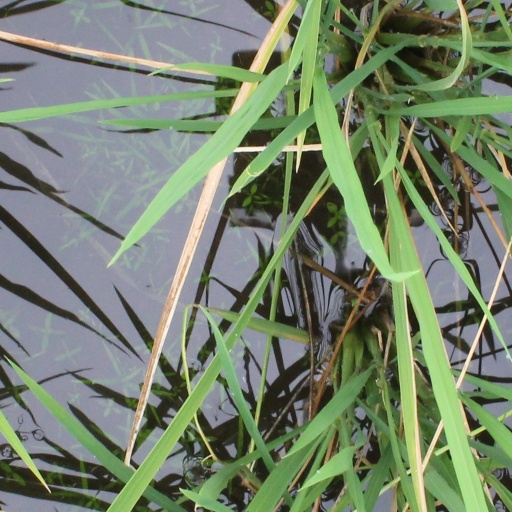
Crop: rice